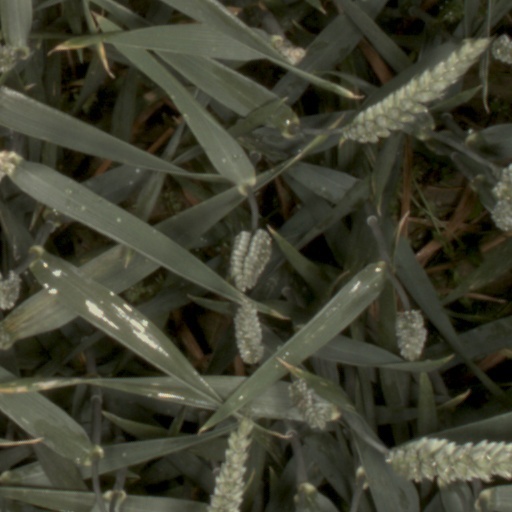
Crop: wheat